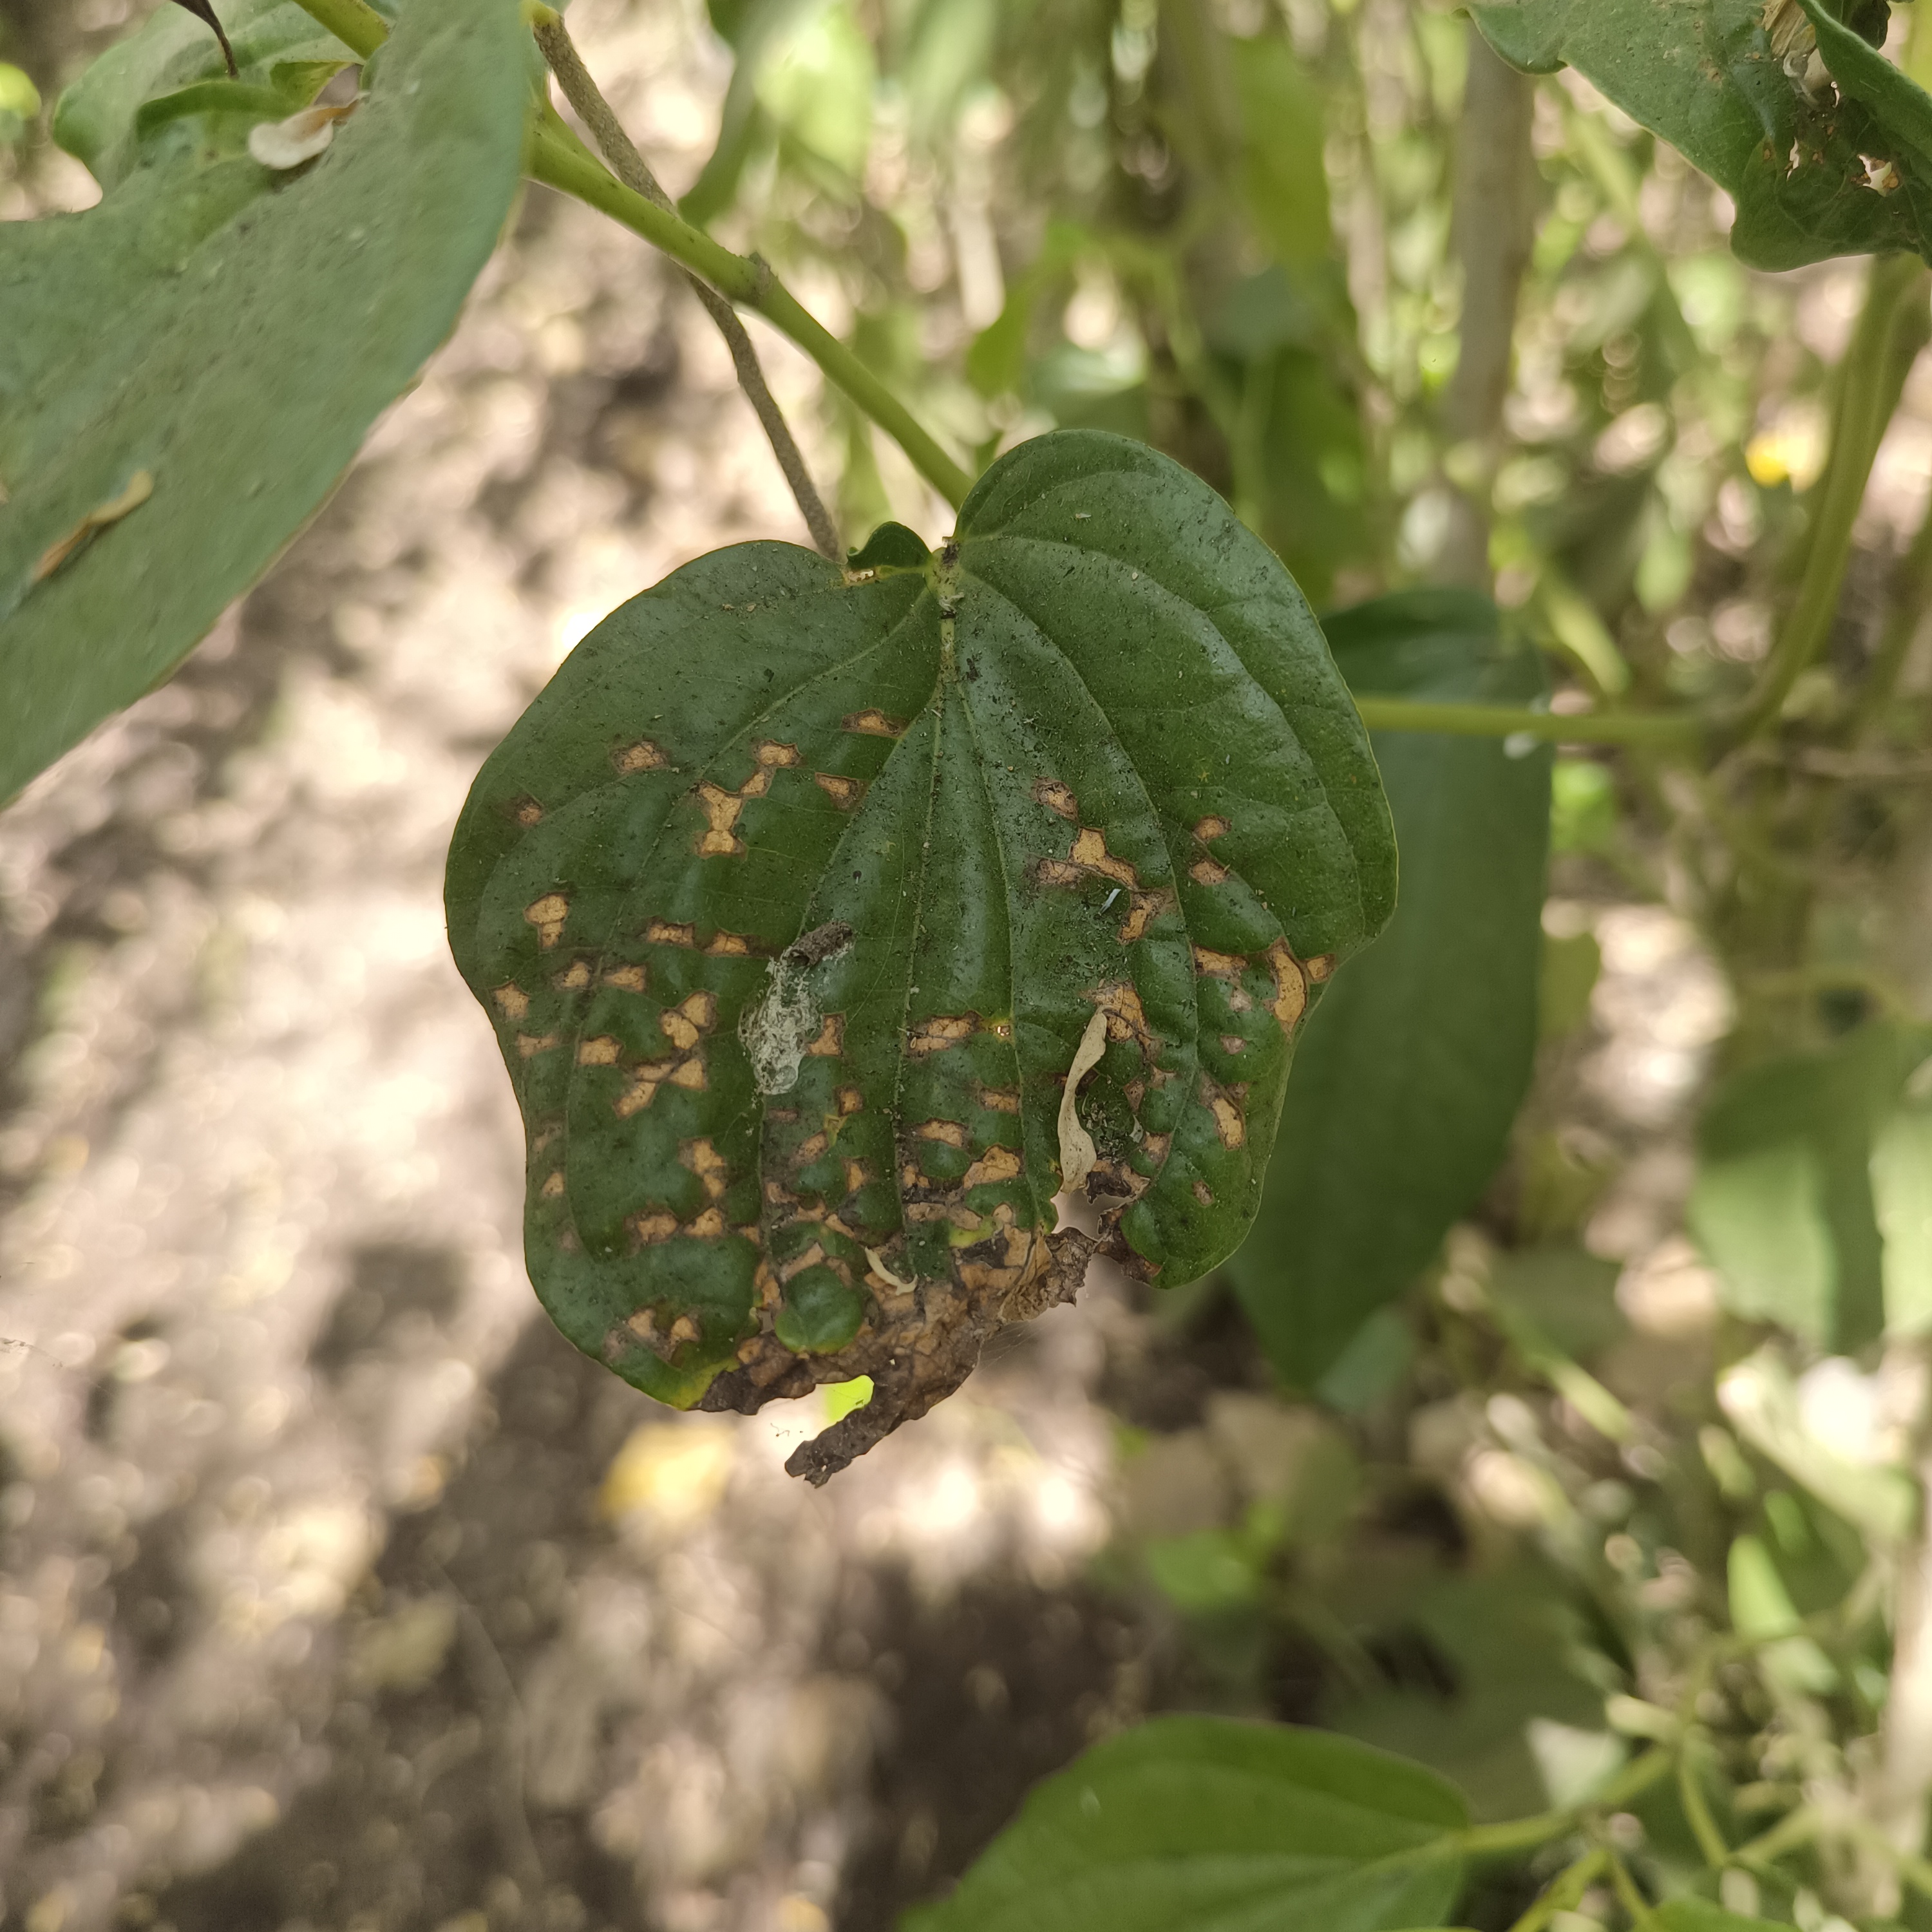
Label: Diseased